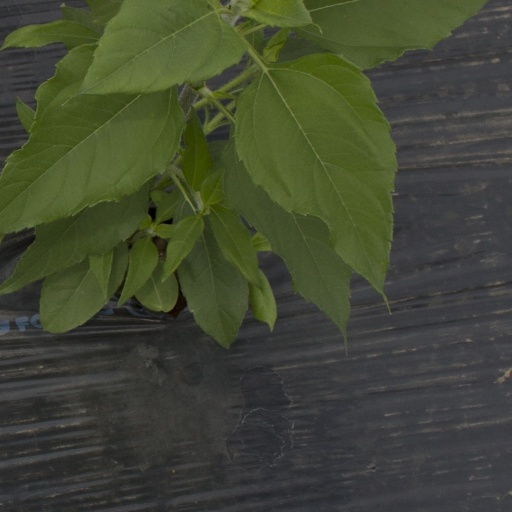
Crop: Jerusalem artichoke